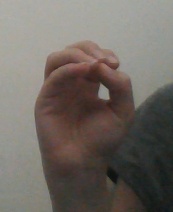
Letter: ha